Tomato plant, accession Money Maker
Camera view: bottom (45 deg); turntable rotation: 180 degrees
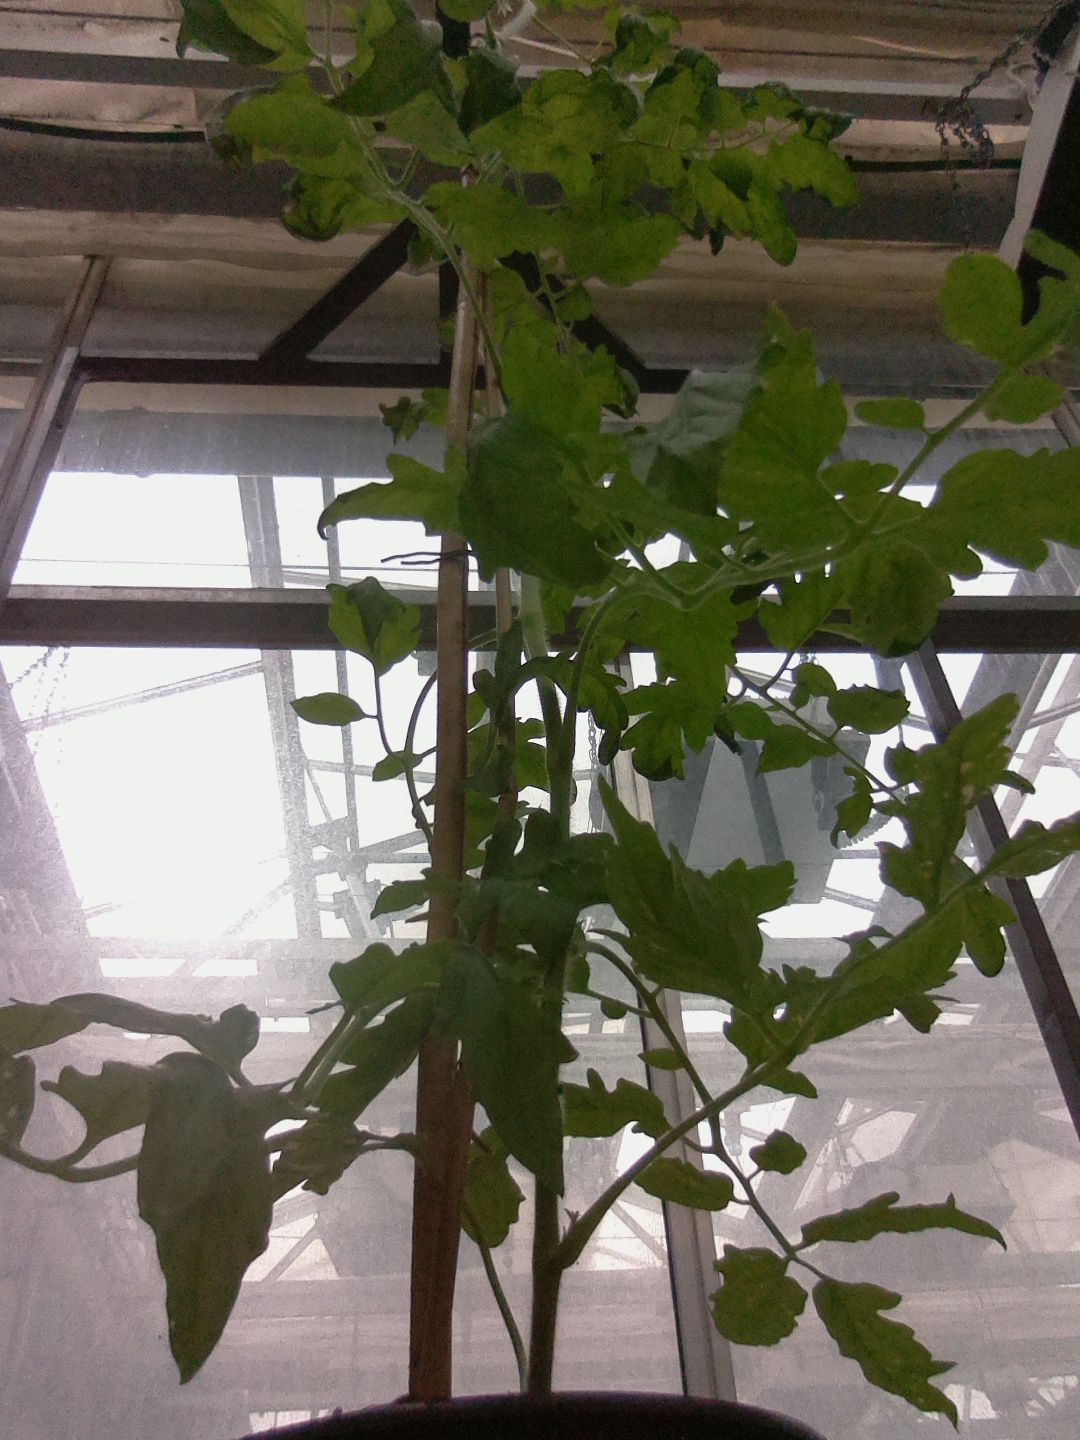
BBCH growth stage 70: Fruits at the main stem or branches visibles